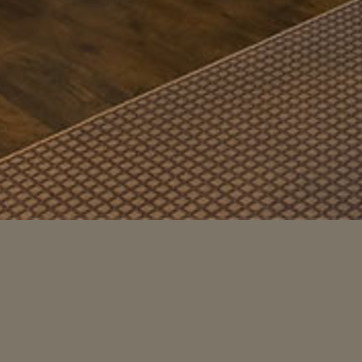
Material: carpet